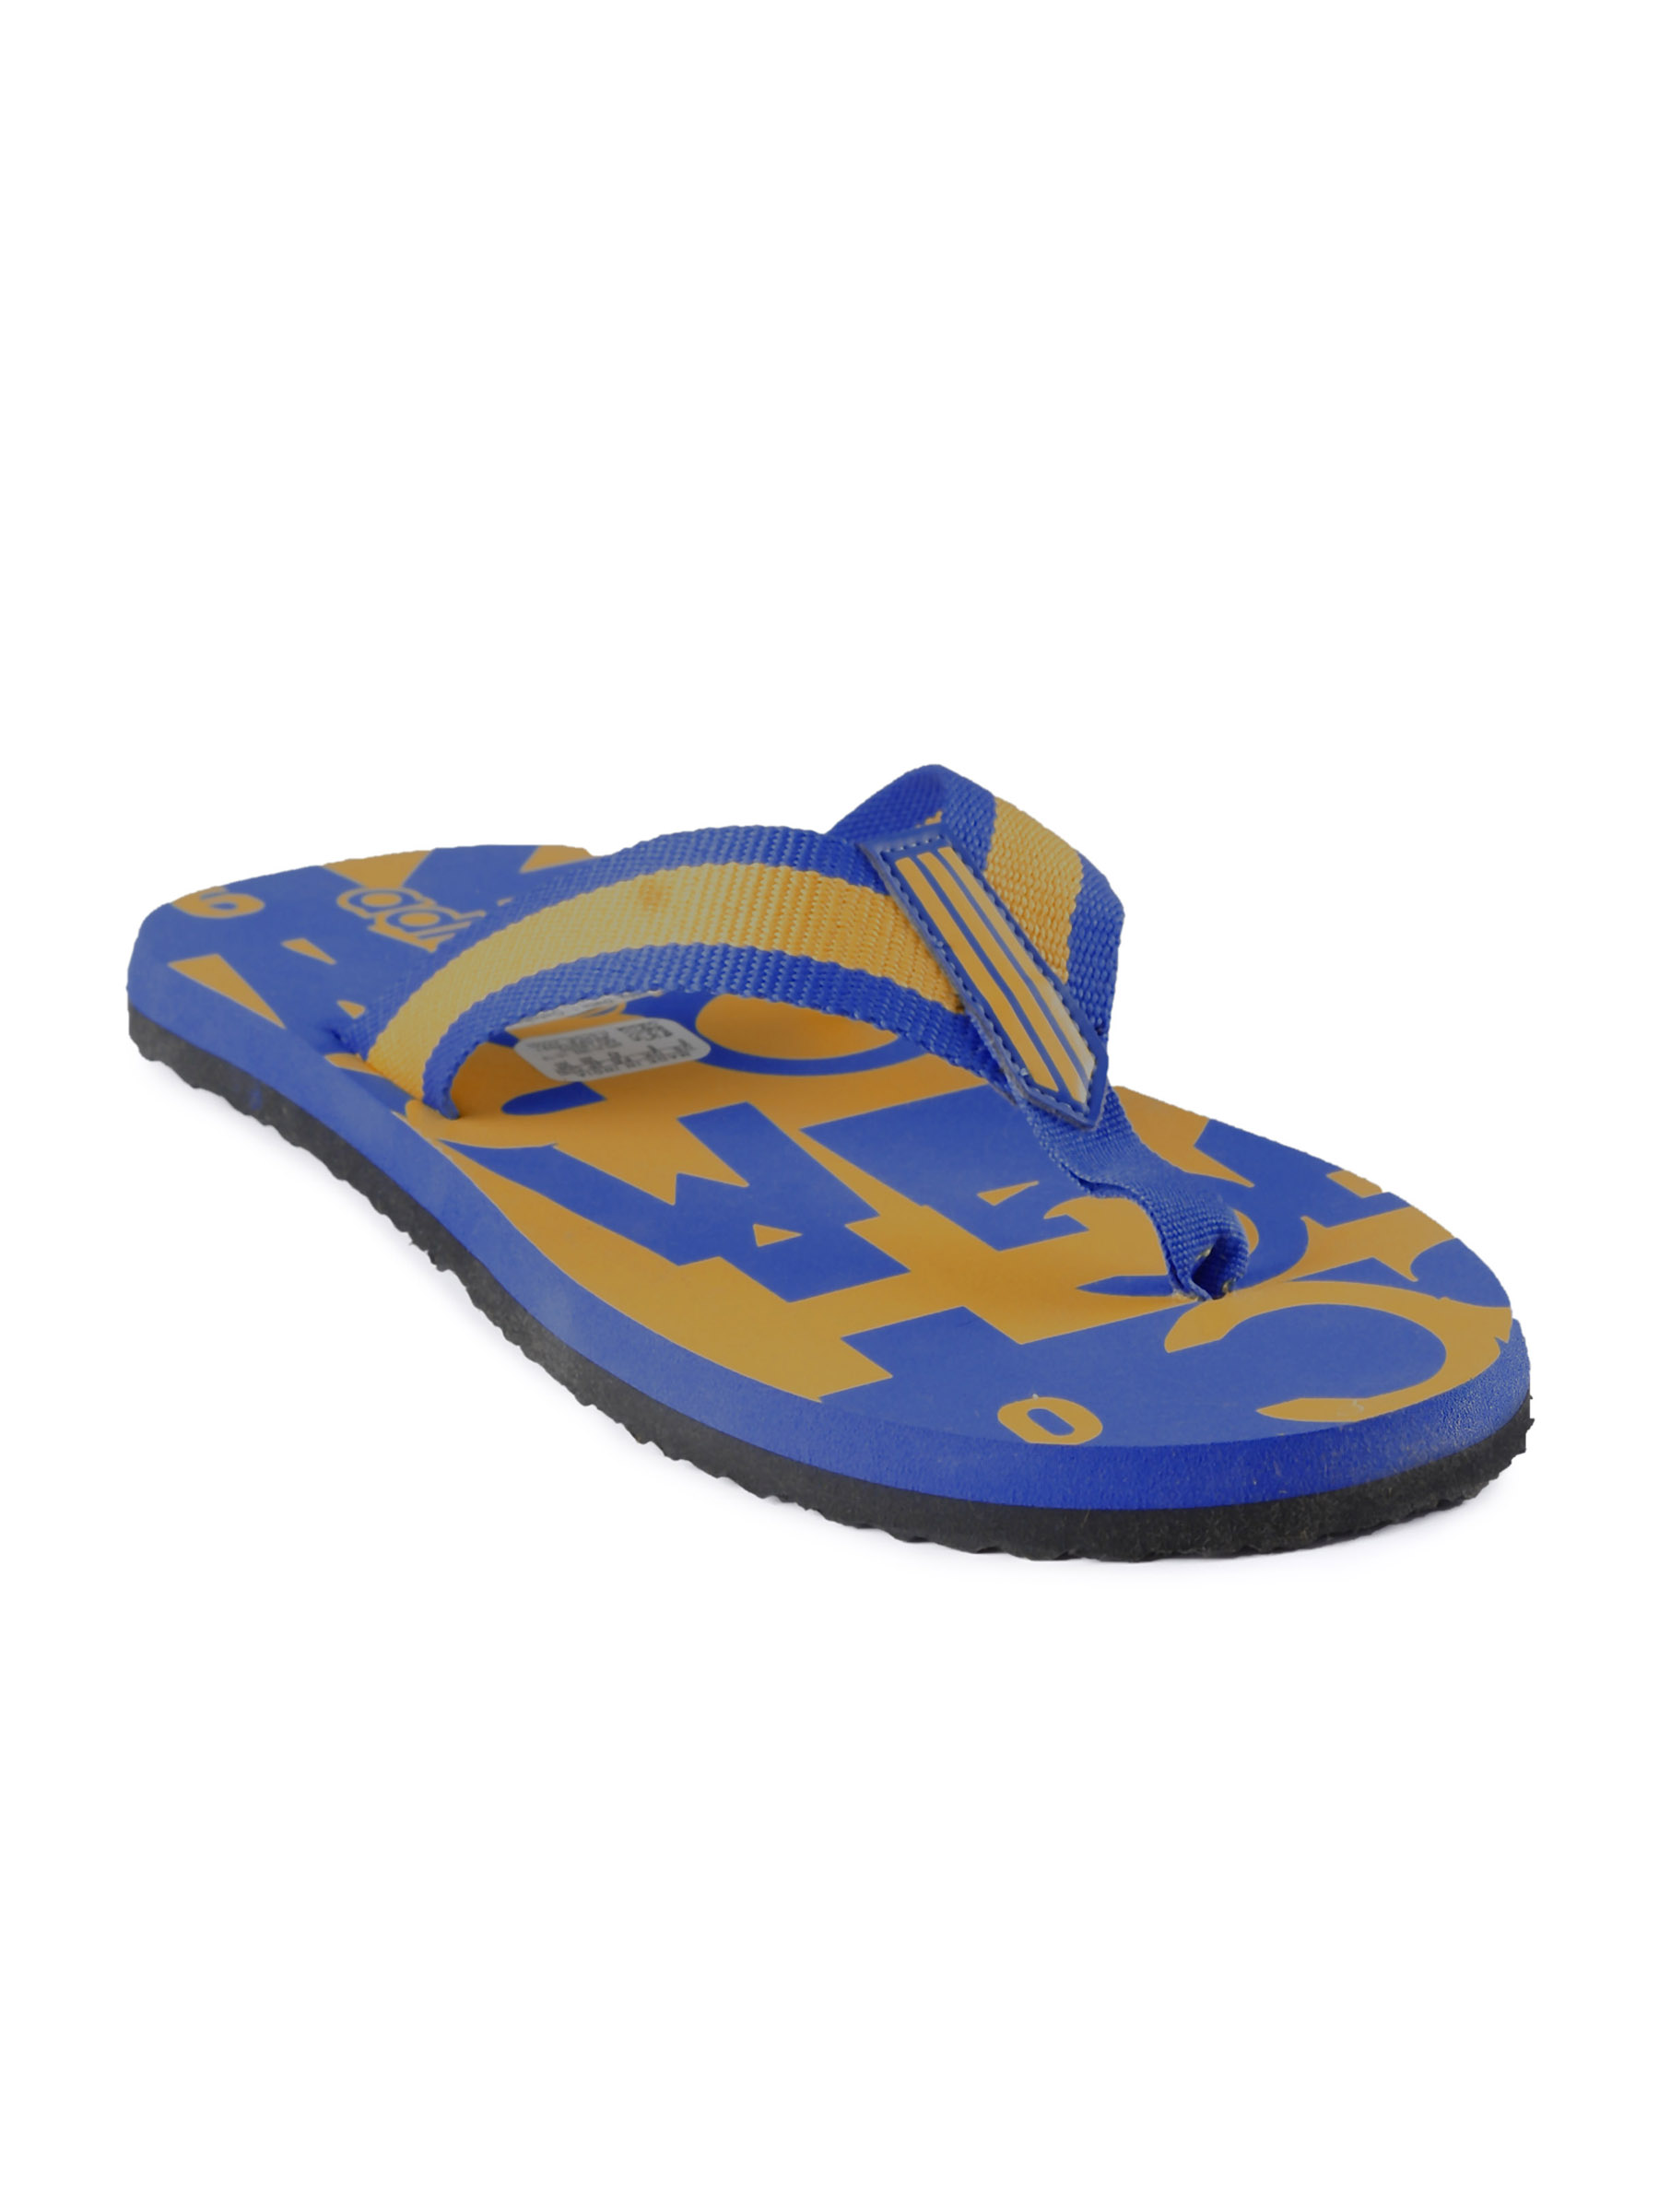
ADIDAS Men Classroom Blue Flip Flops
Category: Footwear / Flip Flops / Flip Flops
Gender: Men
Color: Blue
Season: Fall 2010
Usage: Casual